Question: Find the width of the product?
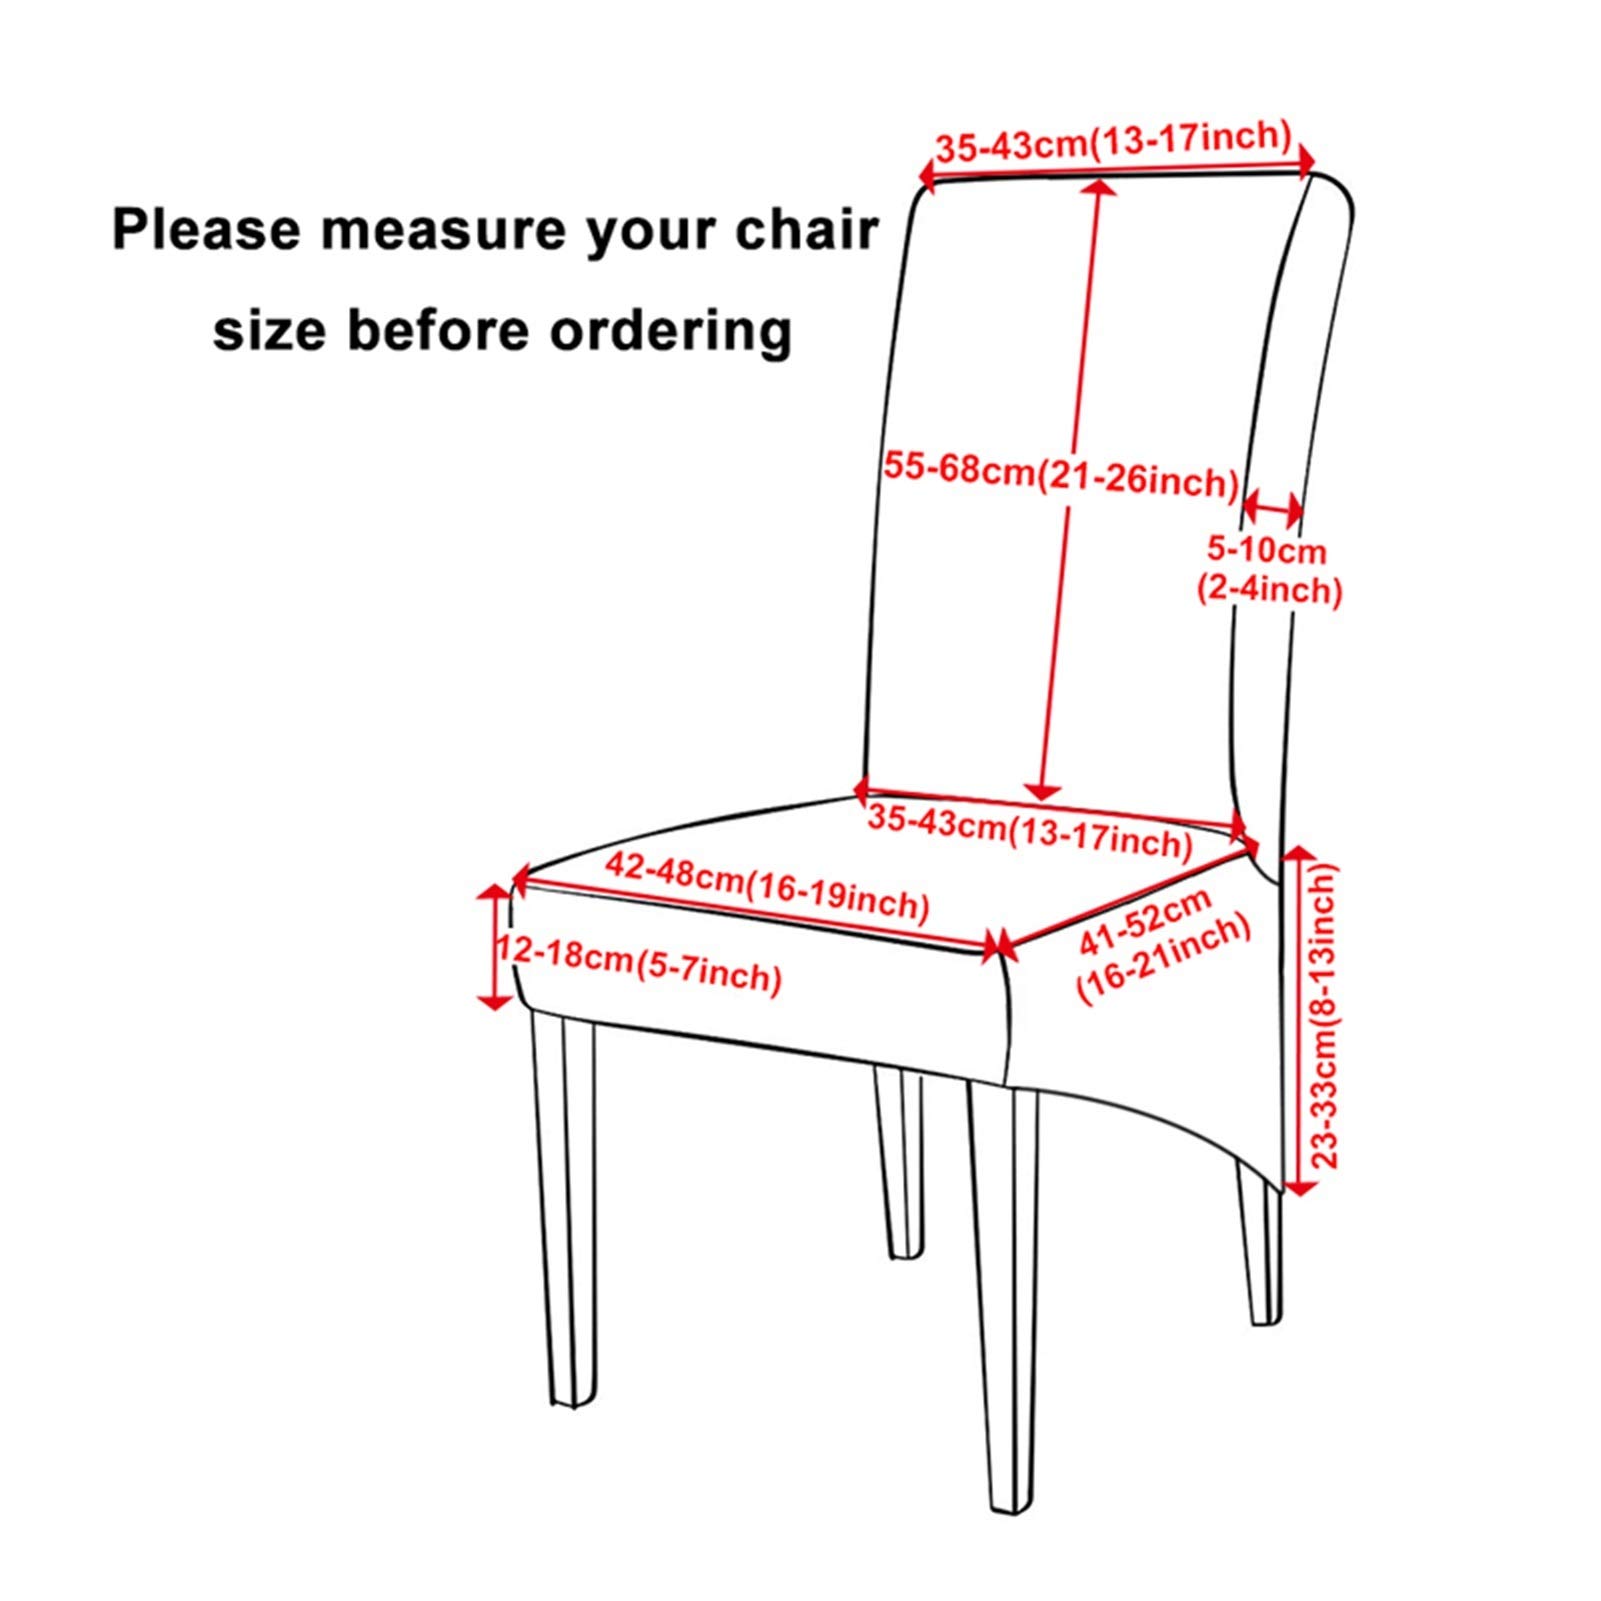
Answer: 42.0 inch